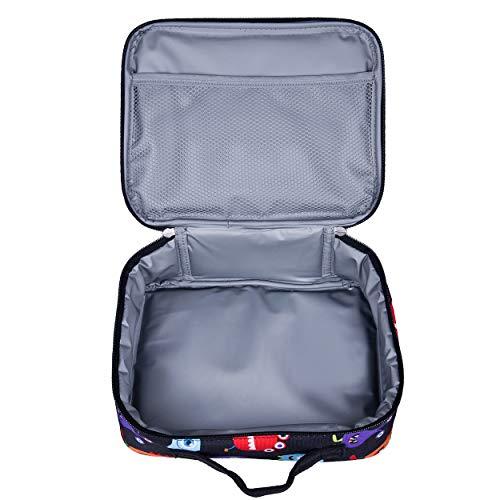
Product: Wildkin 33600 Monsters Lunch Box, Insulated, Moisture Resistant, and Easy to Clean with Helpful Extras for Quick and Simple Organization, Olive Kids Design
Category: Home & Kitchen | Kitchen & Dining | Storage & Organization | Travel & To-Go Food Containers | Lunch Boxes
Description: TRAVEL-FRIENDLY DESIGN – Each compact, lightweight lunch box can hold a good-sized container with plenty of room for snacks, utensils, and juice boxes.
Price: $14.99